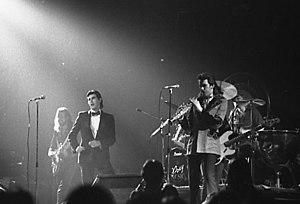
Roxy Music était un groupe rock britannique. Il a été formé en 1971 par le chanteur Bryan Ferry et par le bassiste Graham Simpson. Les autres musiciens du groupe à ses débuts étaient le guitariste David O'List ex-The Nice, le saxophoniste Andy Mackay, le claviériste Brian Eno et le batteur Paul Thompson.